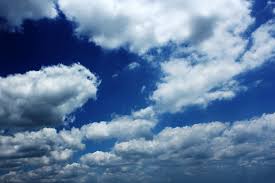
Weather: cloudy or overcast